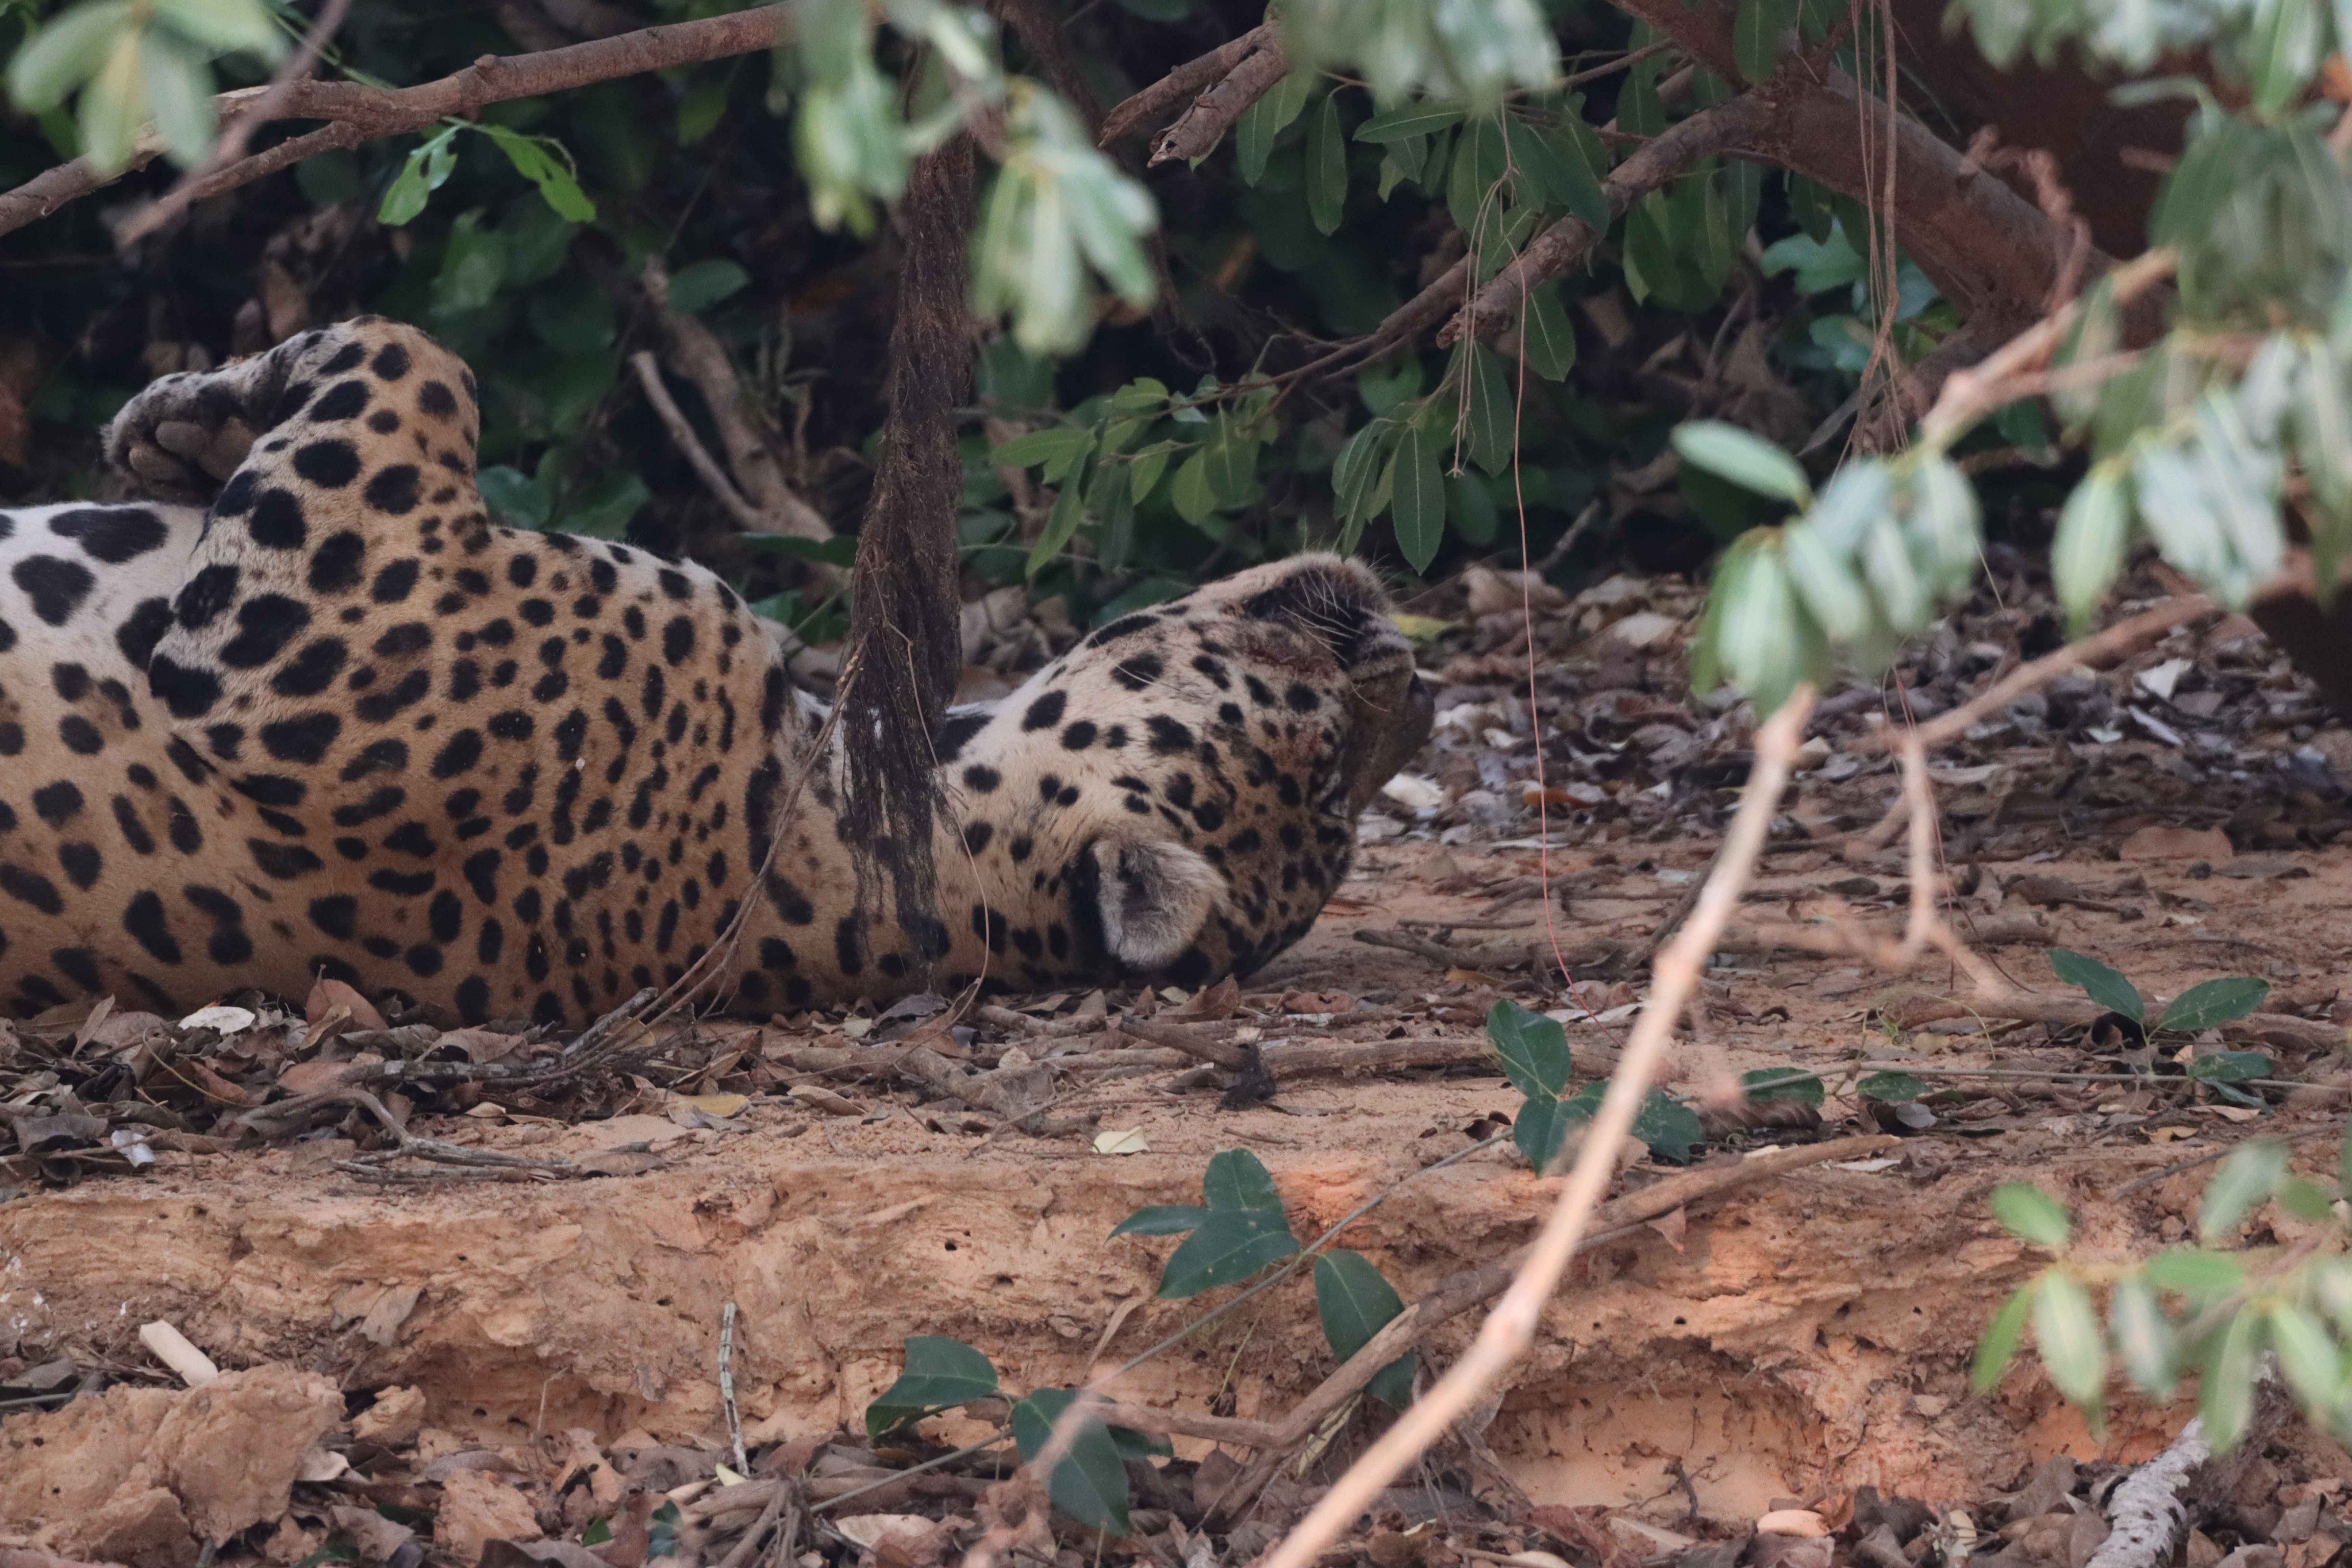
Jaguar: Tomas